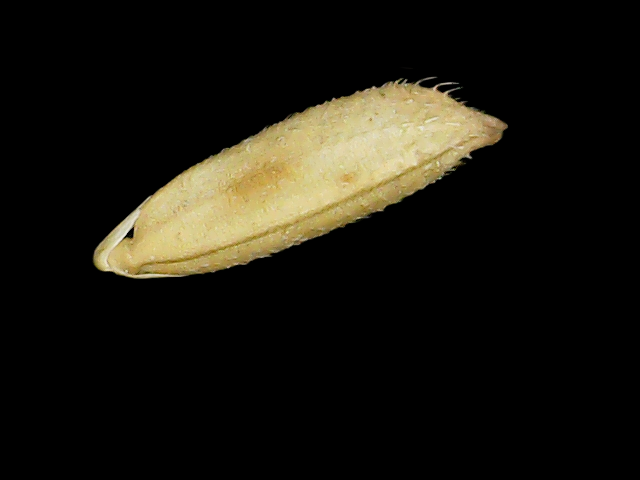
Rice variety: Binadhan23